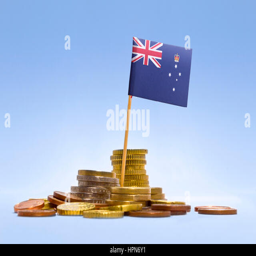
flag of person in a mixed stack of coins and a blue background .